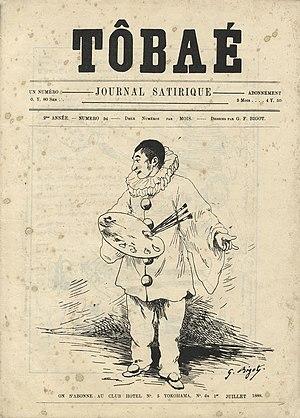
Un manga est une bande dessinée japonaise.
L’histoire de la bande dessinée pour être générale doit au moins être décrite au regard des trois principaux pôles de la création artistique de la bande dessinée, l’Europe qui a vu sa création, les États-Unis à qui nous devons sa popularité et l’Asie qui représente aujourd’hui la plus grosse production de bandes dessinées avec le Japon et la Corée, et remettre la création de la bande dessinée dans le contexte qui l'a vue naître.
Georges Ferdinand Bigot, né le 7 avril 1860 à Paris dans le 5ᵉ arrondissement, mort le 10 octobre 1927 à Bièvres, est un peintre, illustrateur et caricaturiste français.